University of Melbourne

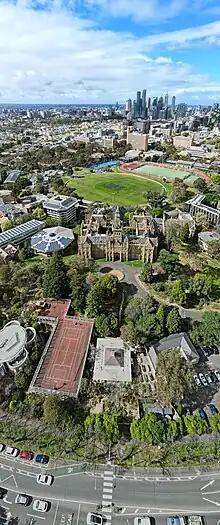
Vertical panorama of University of Melbourne's Ormond College. September 2023.

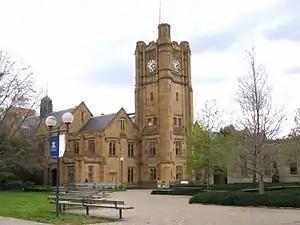
Old Arts Building (1919–1924) in Parkville Campus of University of Melbourne.

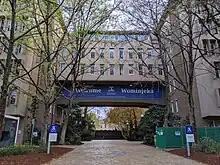
Main entrance (Gate 10) to Parkville Campus of the University of Melbourne from Grattan Street

The university has three other campuses in metropolitan Melbourne at Burnley, Southbank, and Werribee. The Burnley campus is where horticultural courses are taught. Performing arts, visual arts, film and television, and music courses are taught at the Southbank campus. Veterinary science is taught at the Werribee campus.